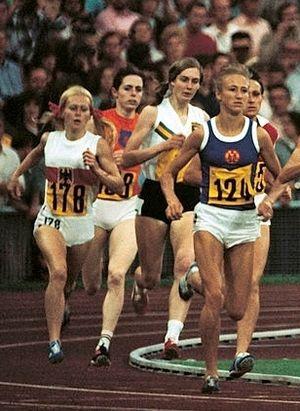
L'épreuve du 1 500 mètres féminin aux Jeux olympiques de 1972 s'est déroulée du 4 au 9 septembre 1972 au Stade olympique de Munich, en République fédérale d'Allemagne. Elle est remportée par la Soviétique Lyudmila Bragina qui établit un nouveau record du monde en 4 min 1 s 4, après avoir déjà battu ce record en séries puis en demi-finale.
Karin Burneleit, épouse Krebs, née le 18 août 1943 à Gumbinnen, est une athlète représentant l'Allemagne de l'Est, spécialiste du demi-fond.
Ellen Tittel est une athlète allemande, spécialiste des courses de demi-fond.